Compromised (film)

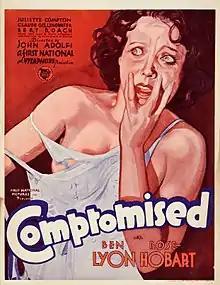
Window card

No film elements are known to survive. The soundtrack, which was recorded on Vitaphone disks, may survive in private hands.